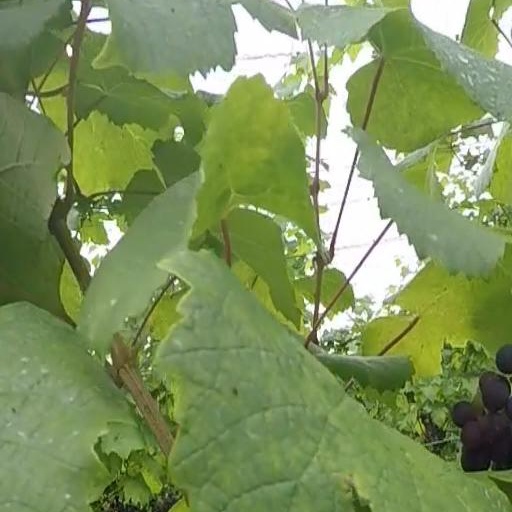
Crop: grape